Rhynchonelliformea

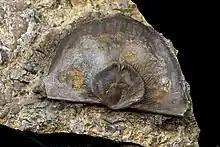
"Strophomena filitexta", a strophomenide from the Ordovician of Minnesota. Ventral valve seen from the inside, illustrating strongly-developed dental plates leading to low teeth near the hinge line.

The two valves meet at a mobile hinge at the back of the body. In nearly all rhynchonelliforms, this hinge is strengthened by a pair of teeth on the ventral valve, fitting into a pair of sockets on the dorsal valve. This tooth-and-socket articulation is responsible for rhynchonelliforms' alternative name as articulated brachiopods. Tooth shapes typically range from deltidiodont (simple and knob-like) to cyrtomatodont (hooked) or transverse (wider than long).